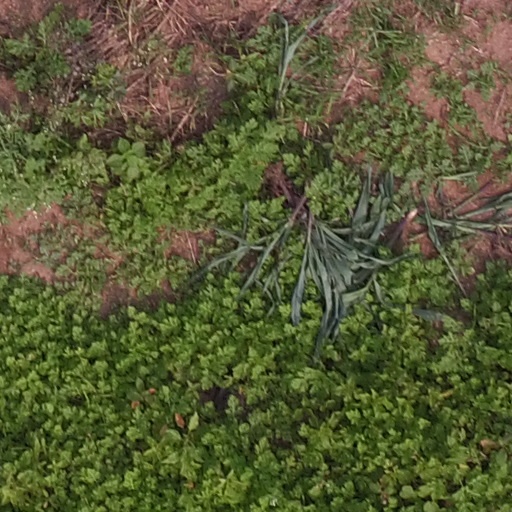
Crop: maize; corn